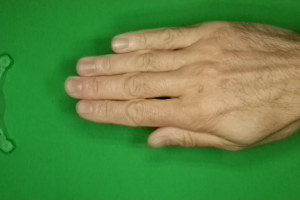
Label: paper